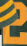
Number: 2